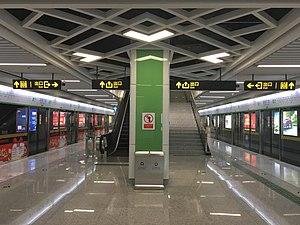
Le Métro de Nanning est le réseau de métro en construction à Nanning, capitale de la région autonome de Guangxi située dans la région occidentale de la République populaire de Chine. Le réseau de métro qui dessert cette agglomération de trois millions d'habitants comporte début 2020 3 lignes de métro entièrement souterraines d'une longueur totale de 81 kilomètres et comportant 65 stations. De nouvelles lignes sont en cours de construction et devraient allonger le réseau d'une cinquantaine de kilomètres au début de la décennie 2020.